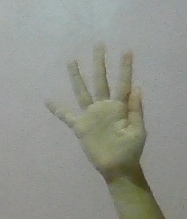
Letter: sheen